Woody Woodpecker

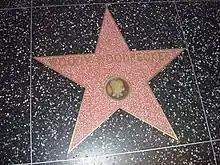
Woody Woodpecker's star on the Hollywood Walk of Fame

A handful of non-comprehensive Woody Woodpecker VHS tapes were issued by Universal in the 1980s and 1990s, usually including Andy Panda and Chilly Willy cartoons as bonuses. A few were widely released on VHS in the mid-1980s by Kid Pics Video, an American company of dubious legality, which packaged the Woody cartoons with bootlegged Disney cartoons. In the early 2000s, a series of mail-order "Woody Woodpecker Show" VHS tapes and DVDs were made available by mail order through Columbia House.